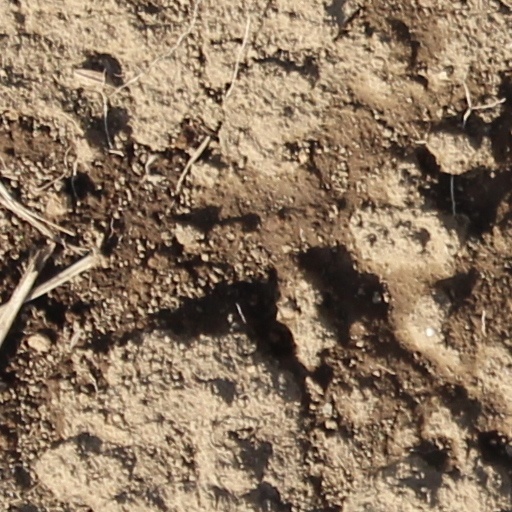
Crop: wheat